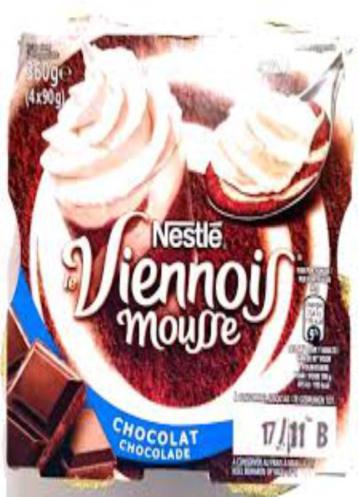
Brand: le viennois
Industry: Food